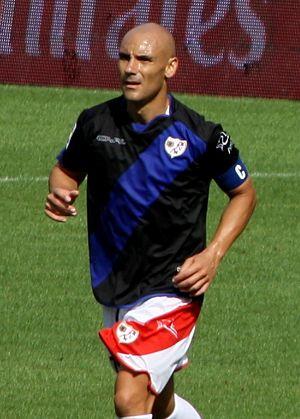
José Maria Movilla Cubero, né le 8 février 1975 à Madrid en Espagne, est un footballeur évoluant au poste de milieu.